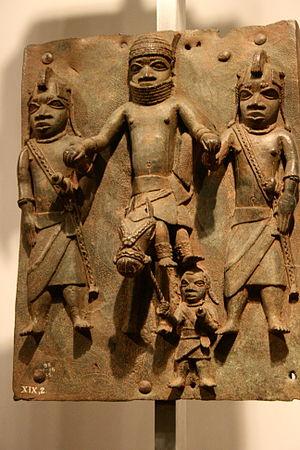
Plaque de laiton généralement connue sous le nom de ""bronze"". Royaume du Bénin (Nigéria). British Museum (Londres)"